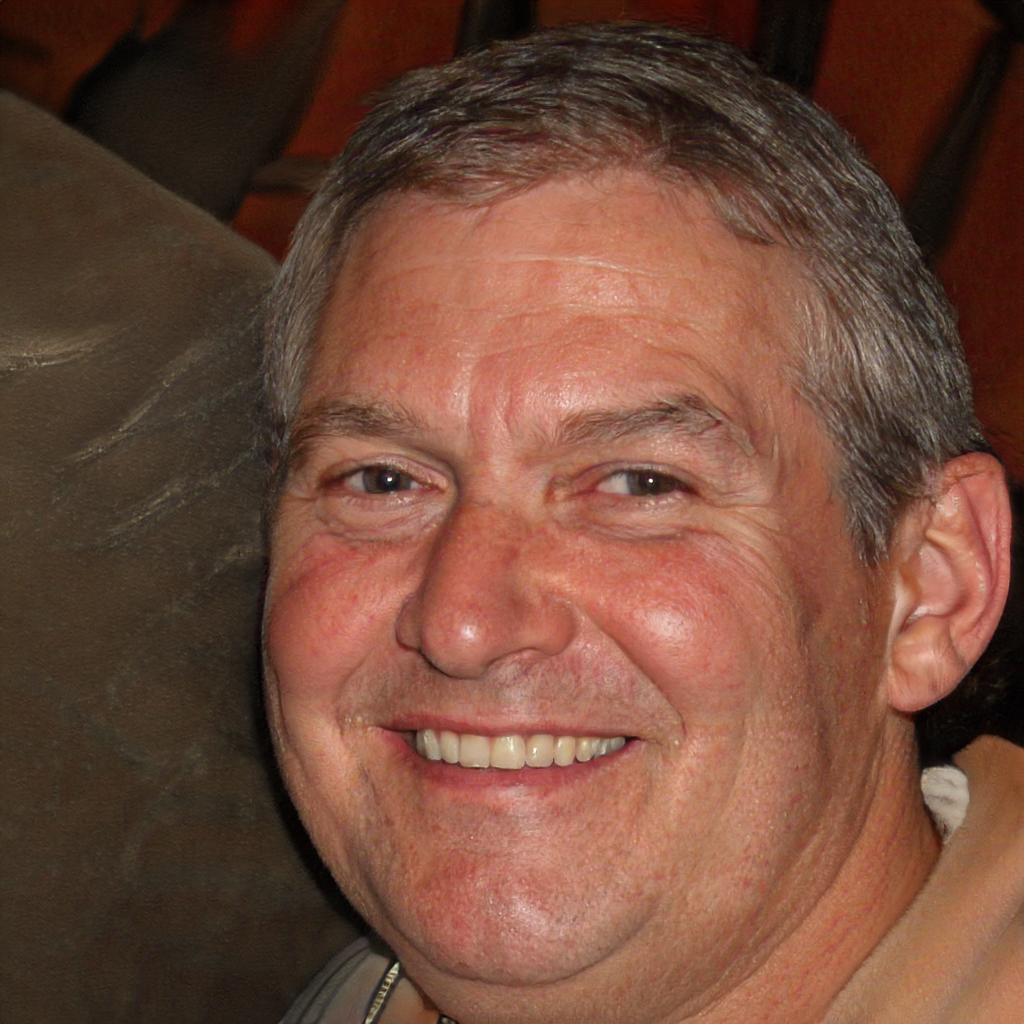
Label: No Watermark